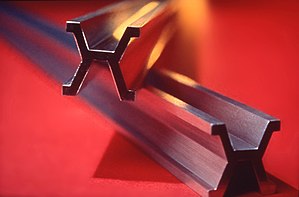
Meterkonventionen / Historiske definitioner
En Iridium-platin standardmeter
Meterkonventionen af 20. maj 1875 er en international teknisk videnskabelig traktat mellem en række nationer, som førte til at metersystemet blev indført. Konventionen fastlægger de grundlæggende forudsætninger for at målinger skal kunne være ensartede over hele verden. Meterkonventionen er således selve grundlaget for SI-systemet og bygger på franske forskningsstudier af meteren som ny måleenhed i slutningen af 1700-tallet. Frankrig var den første nation som tog metersystemet i brug.